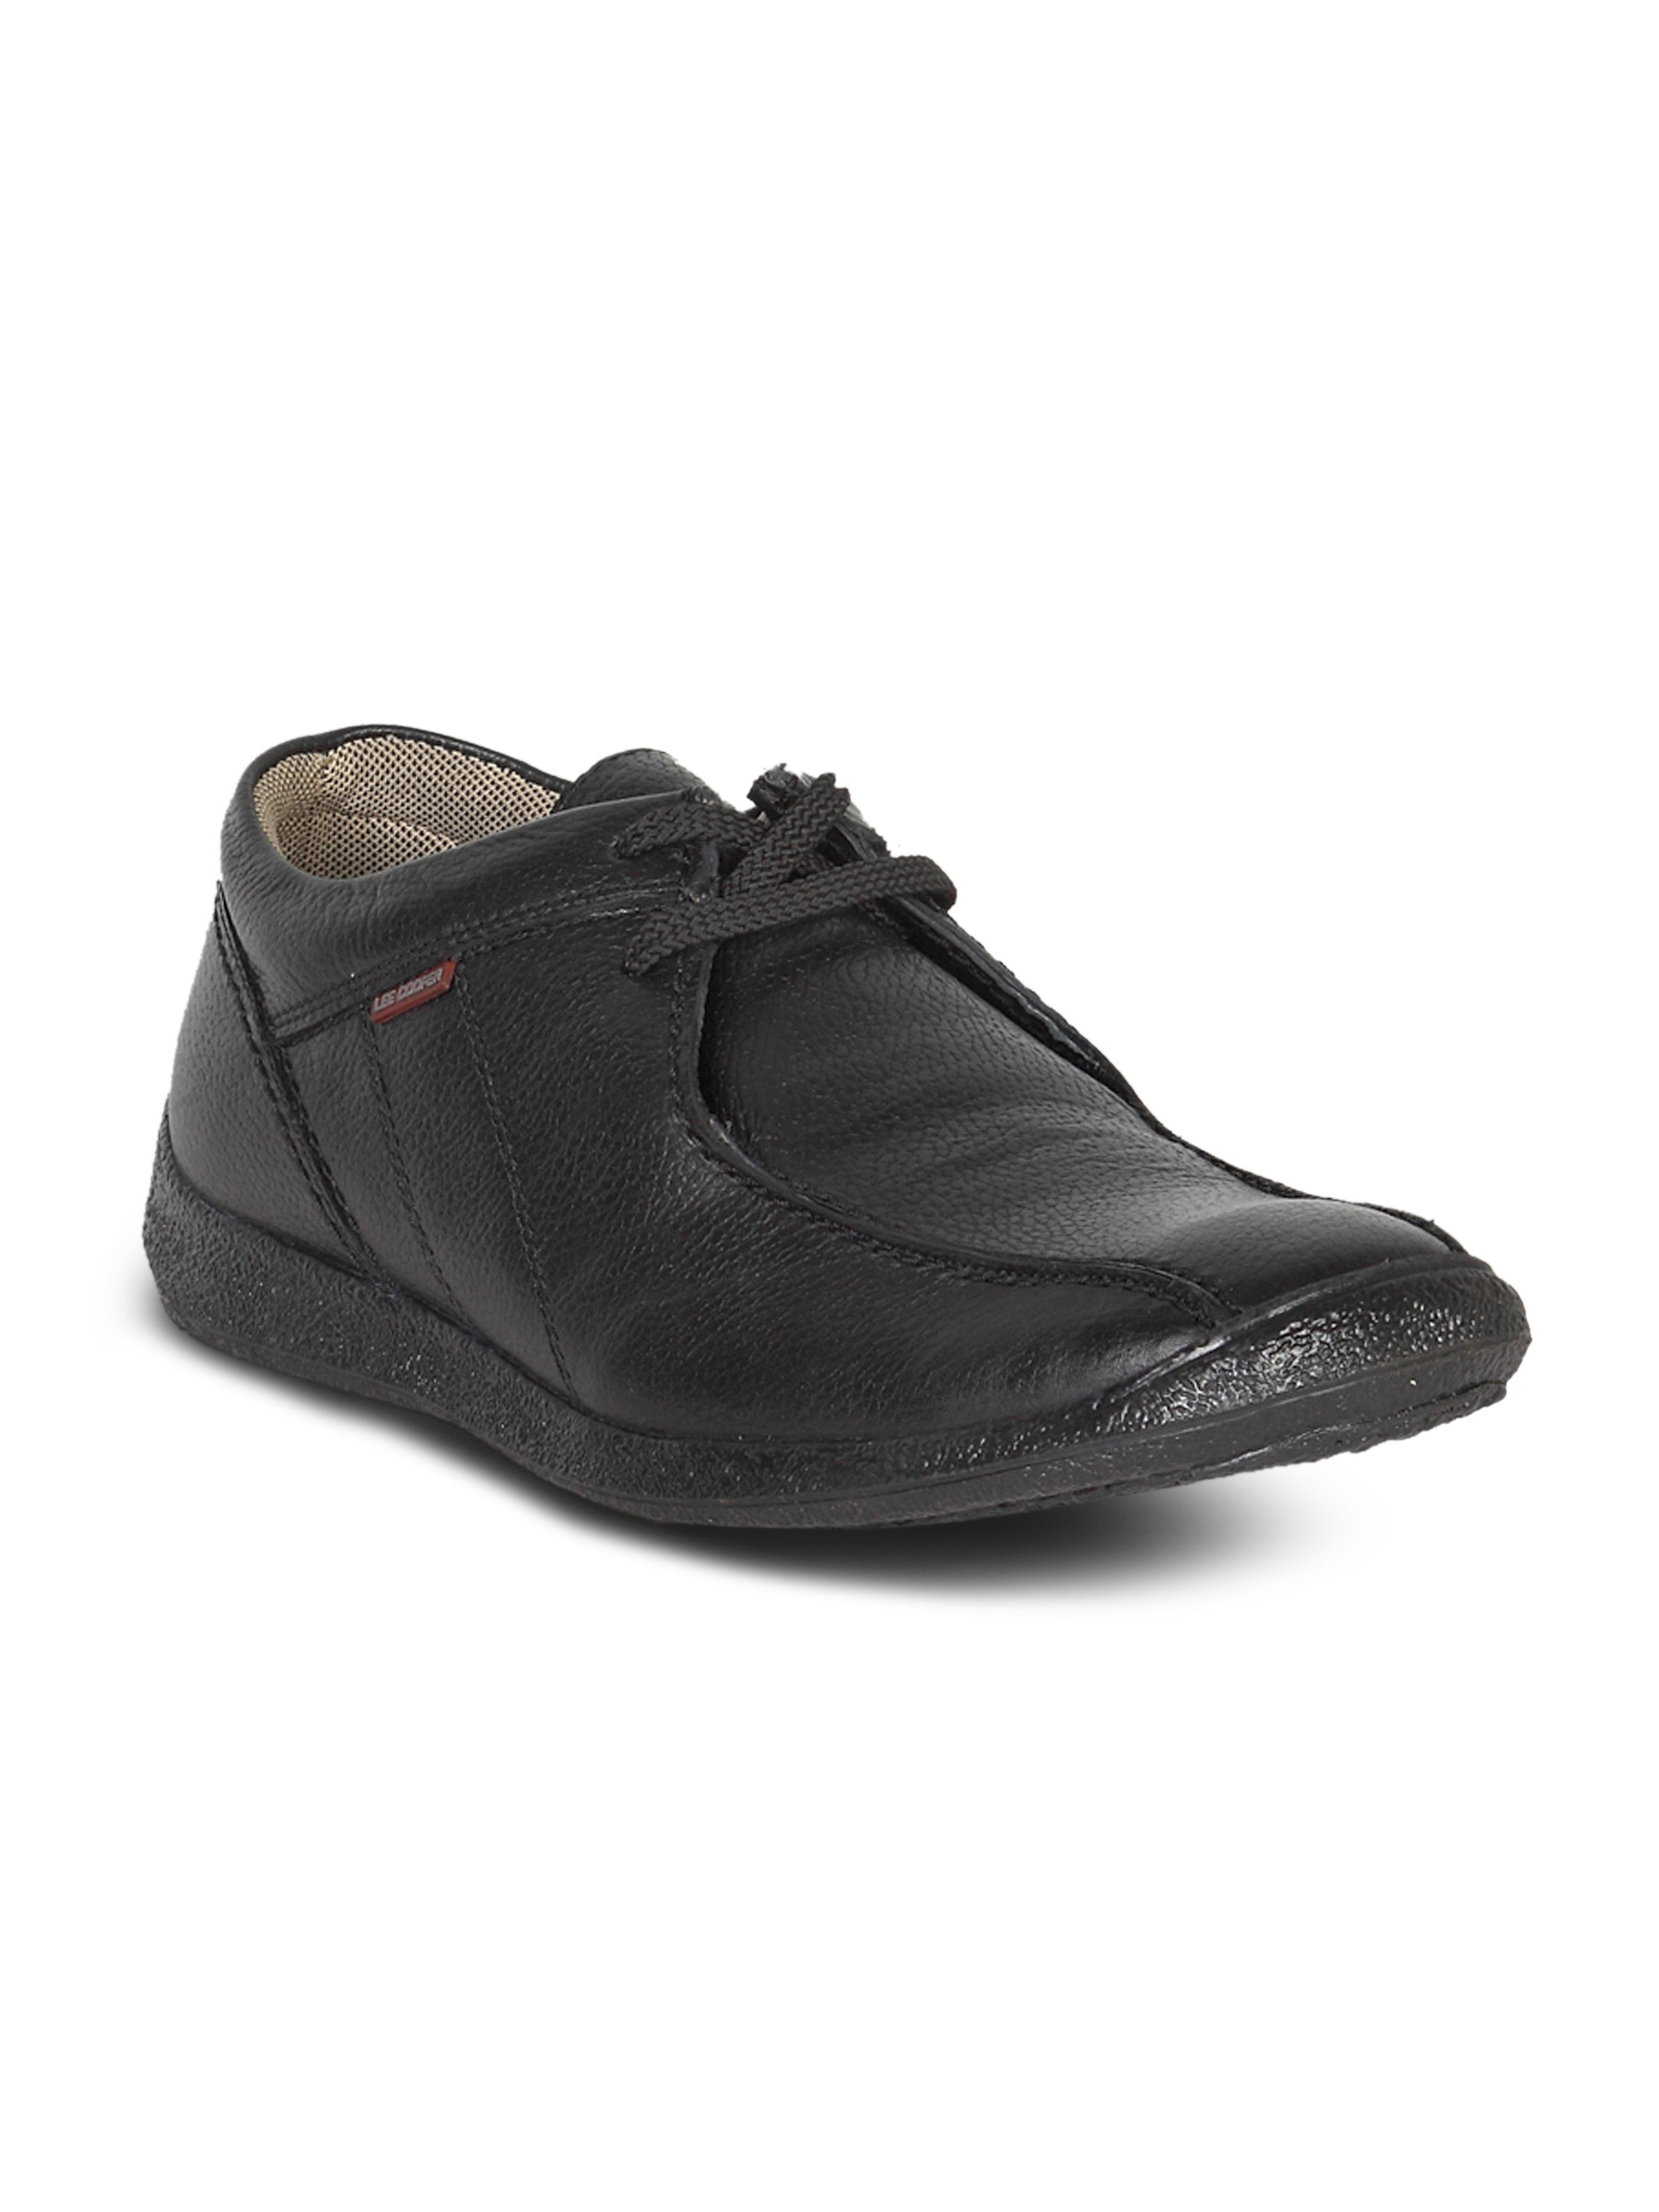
Lee Cooper Men Black Semi Formal Shoe
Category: Footwear / Shoes / Formal Shoes
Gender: Men
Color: Black
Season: Summer 2011
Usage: Formal